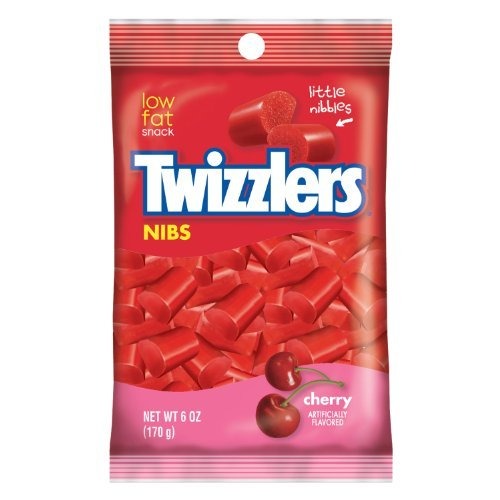
Item Name: TWIZZLERS Licorice Candy, Cherry, 6 Ounce (Pack of 14)
Value: 84.0
Unit: Ounce

Price: 29.79